Greg Biffle

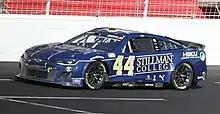
Biffle racing at Atlanta Motor Speedway in 2022

Biffle began the pre-season with an announcement that he would stay at Roush Fenway Racing to help the team with a new sponsor Ortho. Biffle began 2015 with a 10th-place finish in the Daytona 500. Unfortunately, that was as good as it could get for Biffle as he faded outside the top twenty in points. He struggled mightily before picking up a second-place finish in the 2015 Coca-Cola 600, after starting fourth. He went on to pick up a fifth-place finish at Pocono in the 2015 Windows 10 400 and a fourth-place at New Hampshire in the 2015 Sylvania 300, finishing twentieth in points.